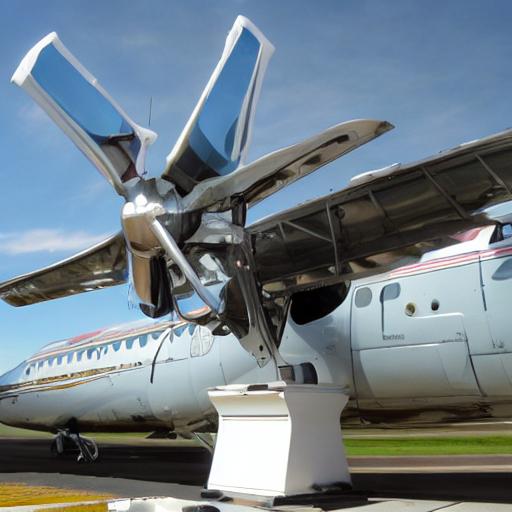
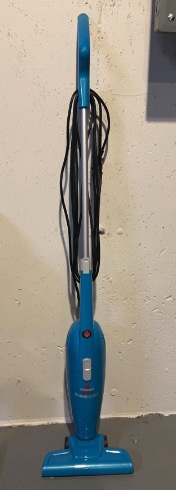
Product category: items_vacuum
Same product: no